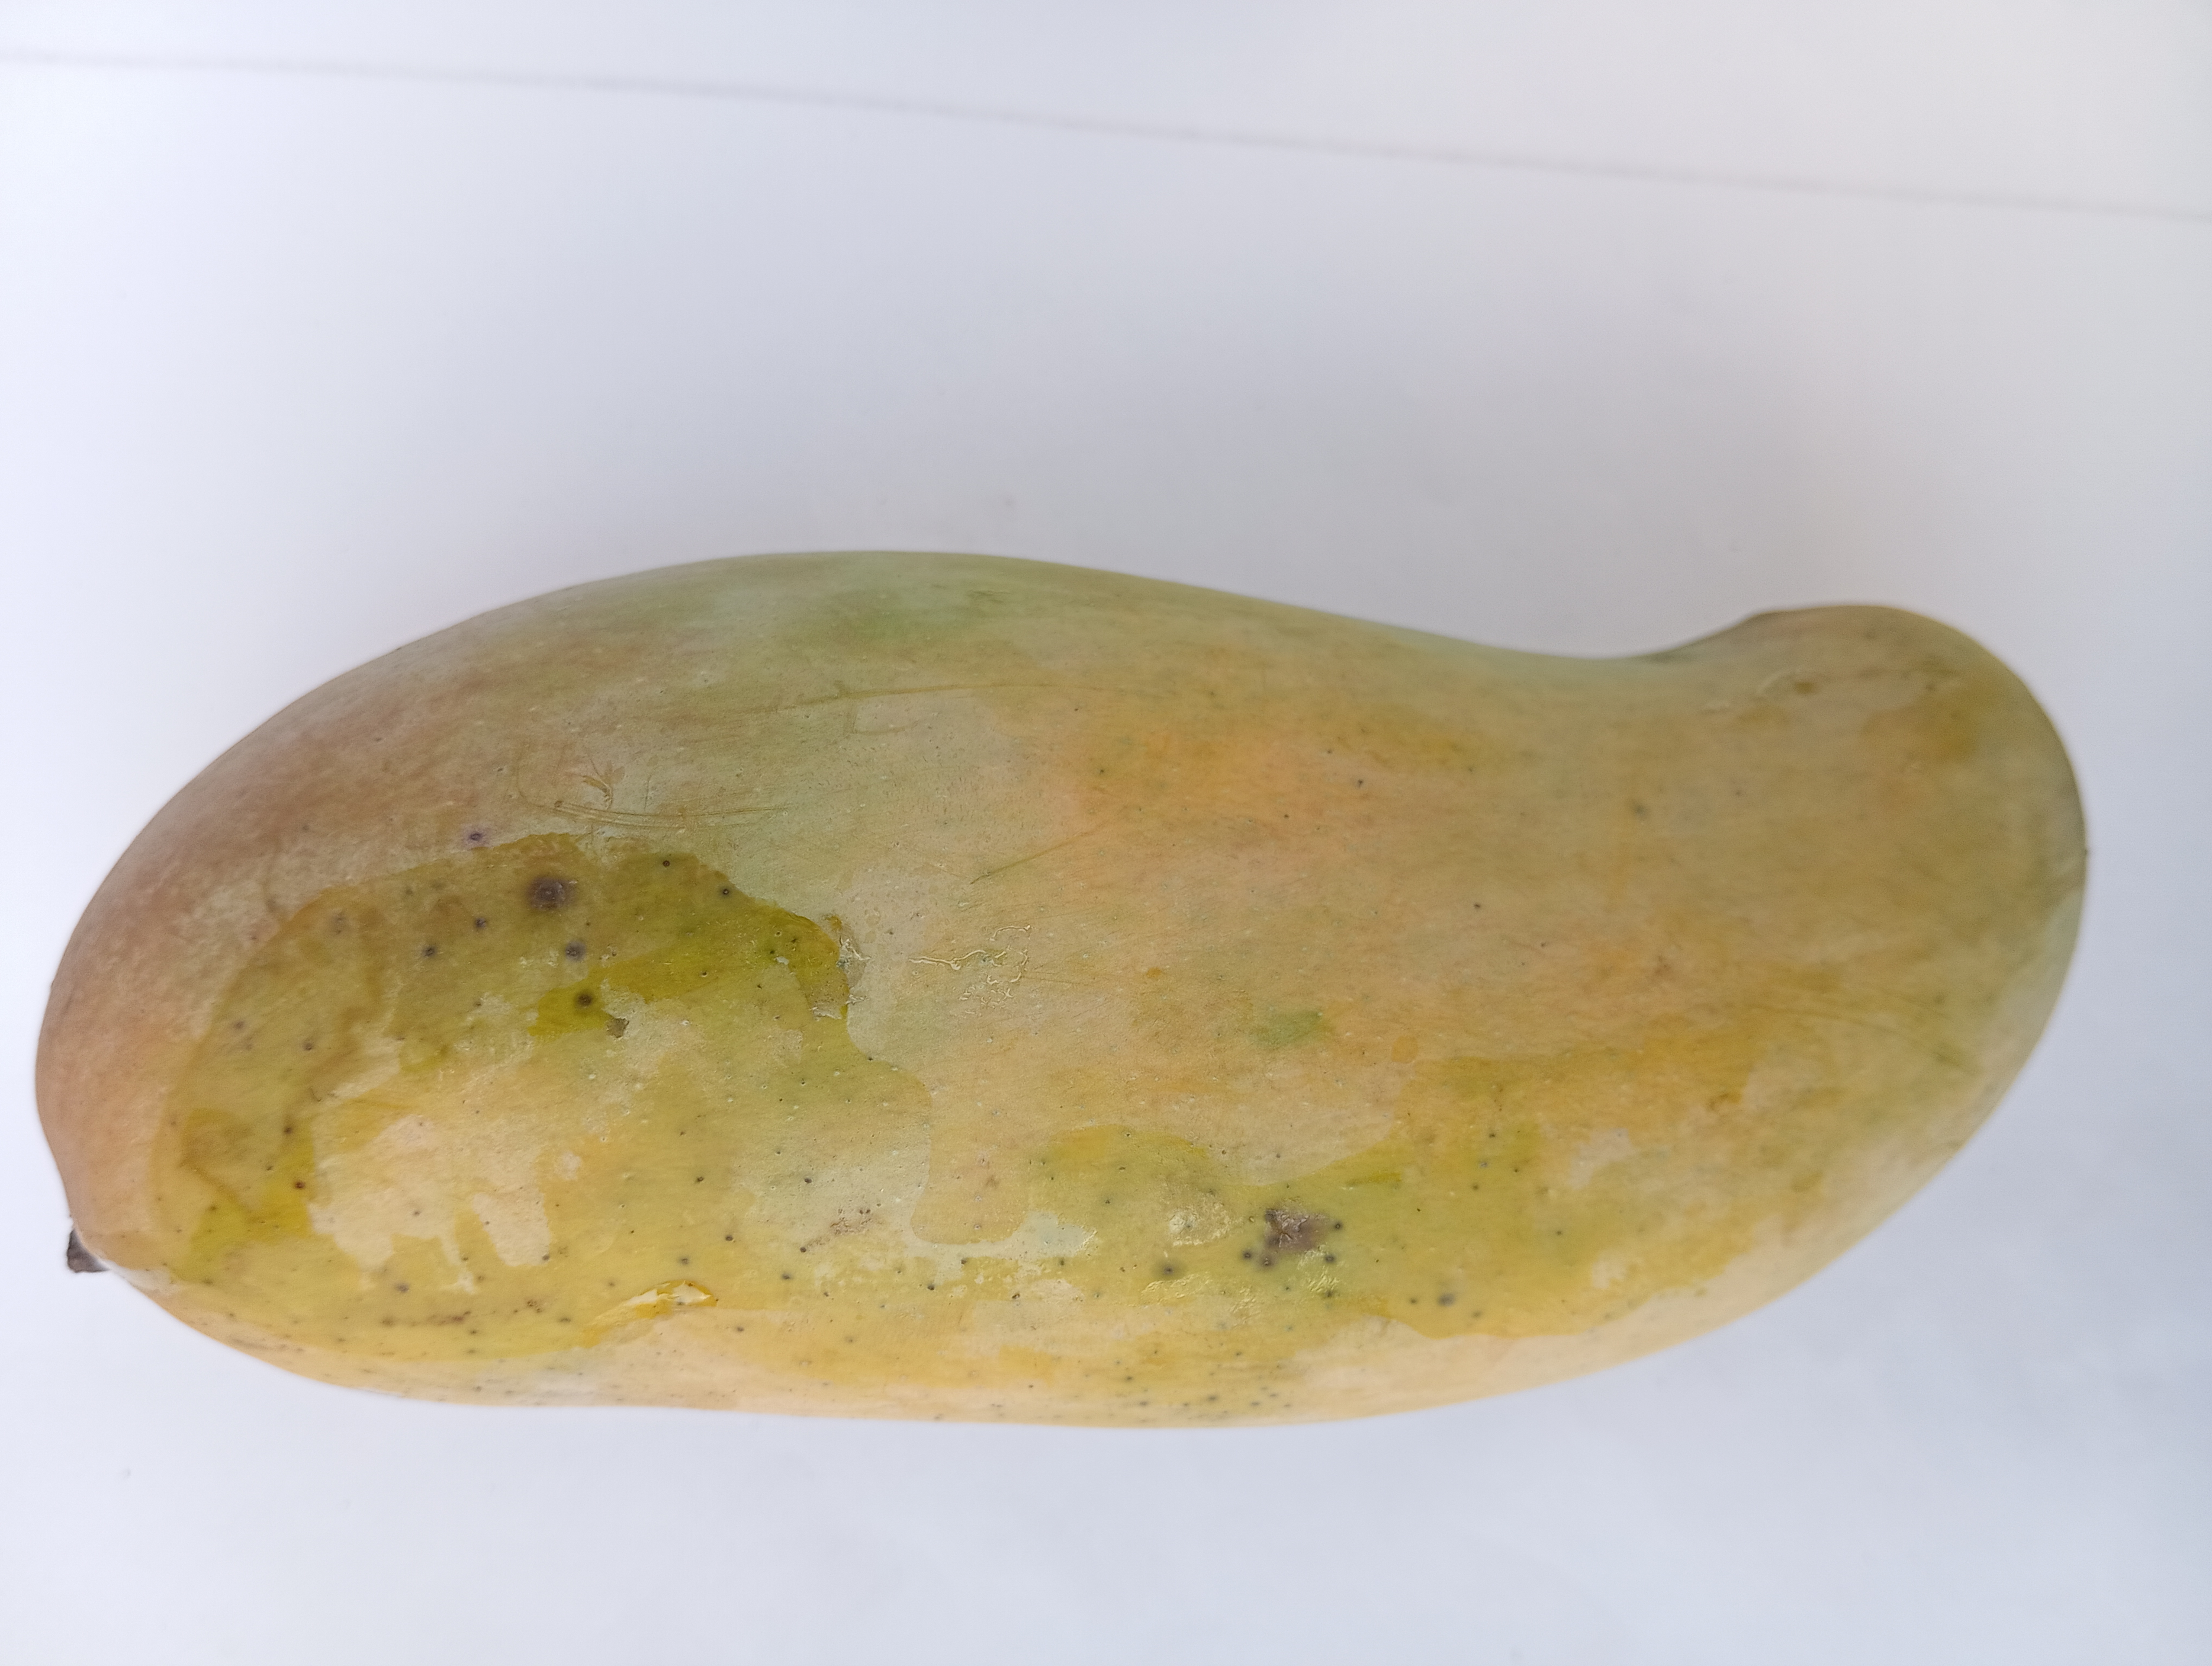
Mango variety: Banana